Line of Actual Control

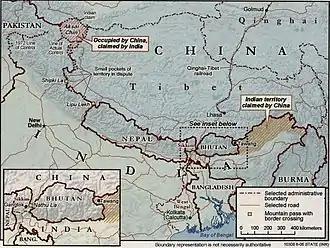
Line of Actual Control between China and India (map by the CIA)

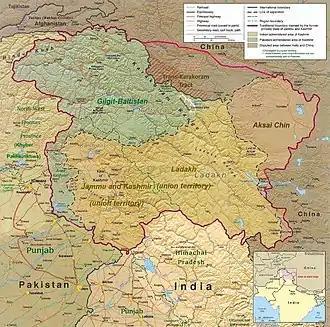
The western portion of the Line of Actual Control, separating the Eastern Ladakh and Aksai Chin. In the southern Demchok region, only two claim lines are shown (map by the CIA).

The Line of Actual Control (LAC), in the context of the Sino-Indian border dispute, is a notional demarcation line